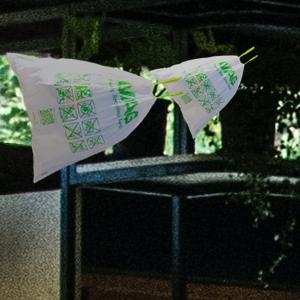
Label: plasticbags